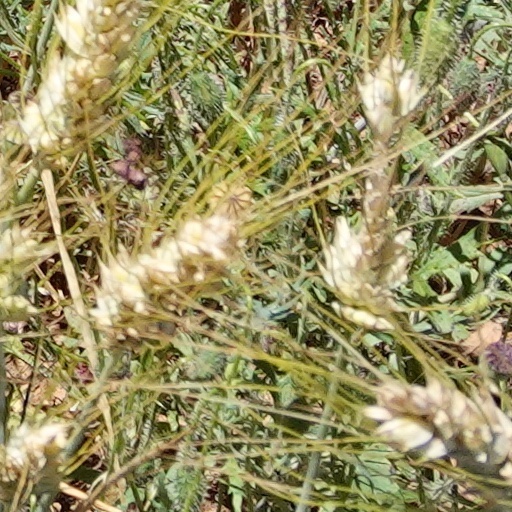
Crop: wheat